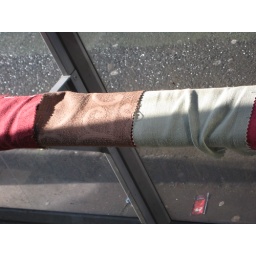
Cloth samples loosely stitched together and fastened around a bus shelter seat outside the Post Office on Clerk Street